Bellavally Lower

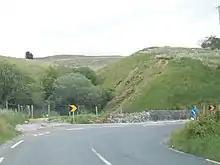
Bridge across a deep gully on the R200 at Bellavally Lower (geograph 2703001)

Bellavally Lower is bounded on the north by Bursan townland, on the west by Corracleigh, Derrynananta Lower and Tullyminister townlands, on the east by Commas (Kinawley) townland and on the south by Bellavally Upper townland. Its chief geographical features are Cuilcagh mountain (on whose western slope it lies), the Owenmore River (County Cavan), mountain streams, waterfalls, swallow-holes, forestry plantations and spring wells. Bellavally Lower is traversed by the regional R200 road (Ireland), minor public roads and rural lanes. The townland is popular with mountain hikers and is also noted for geological formations such as the Dinantian (Asbian) Glenade Sandstone Formation and the Bellavally Formation. The townland covers 1,021 statute acres.